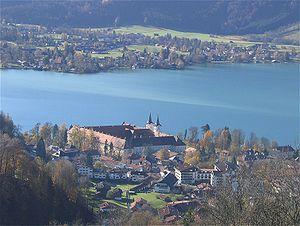
Tegernsee est une petite ville allemande de Bavière, située dans l'arrondissement de Miesbach, dans le district de Haute-Bavière. Située sur la rive du lac Tegern, elle est bien connue pour son abbaye.